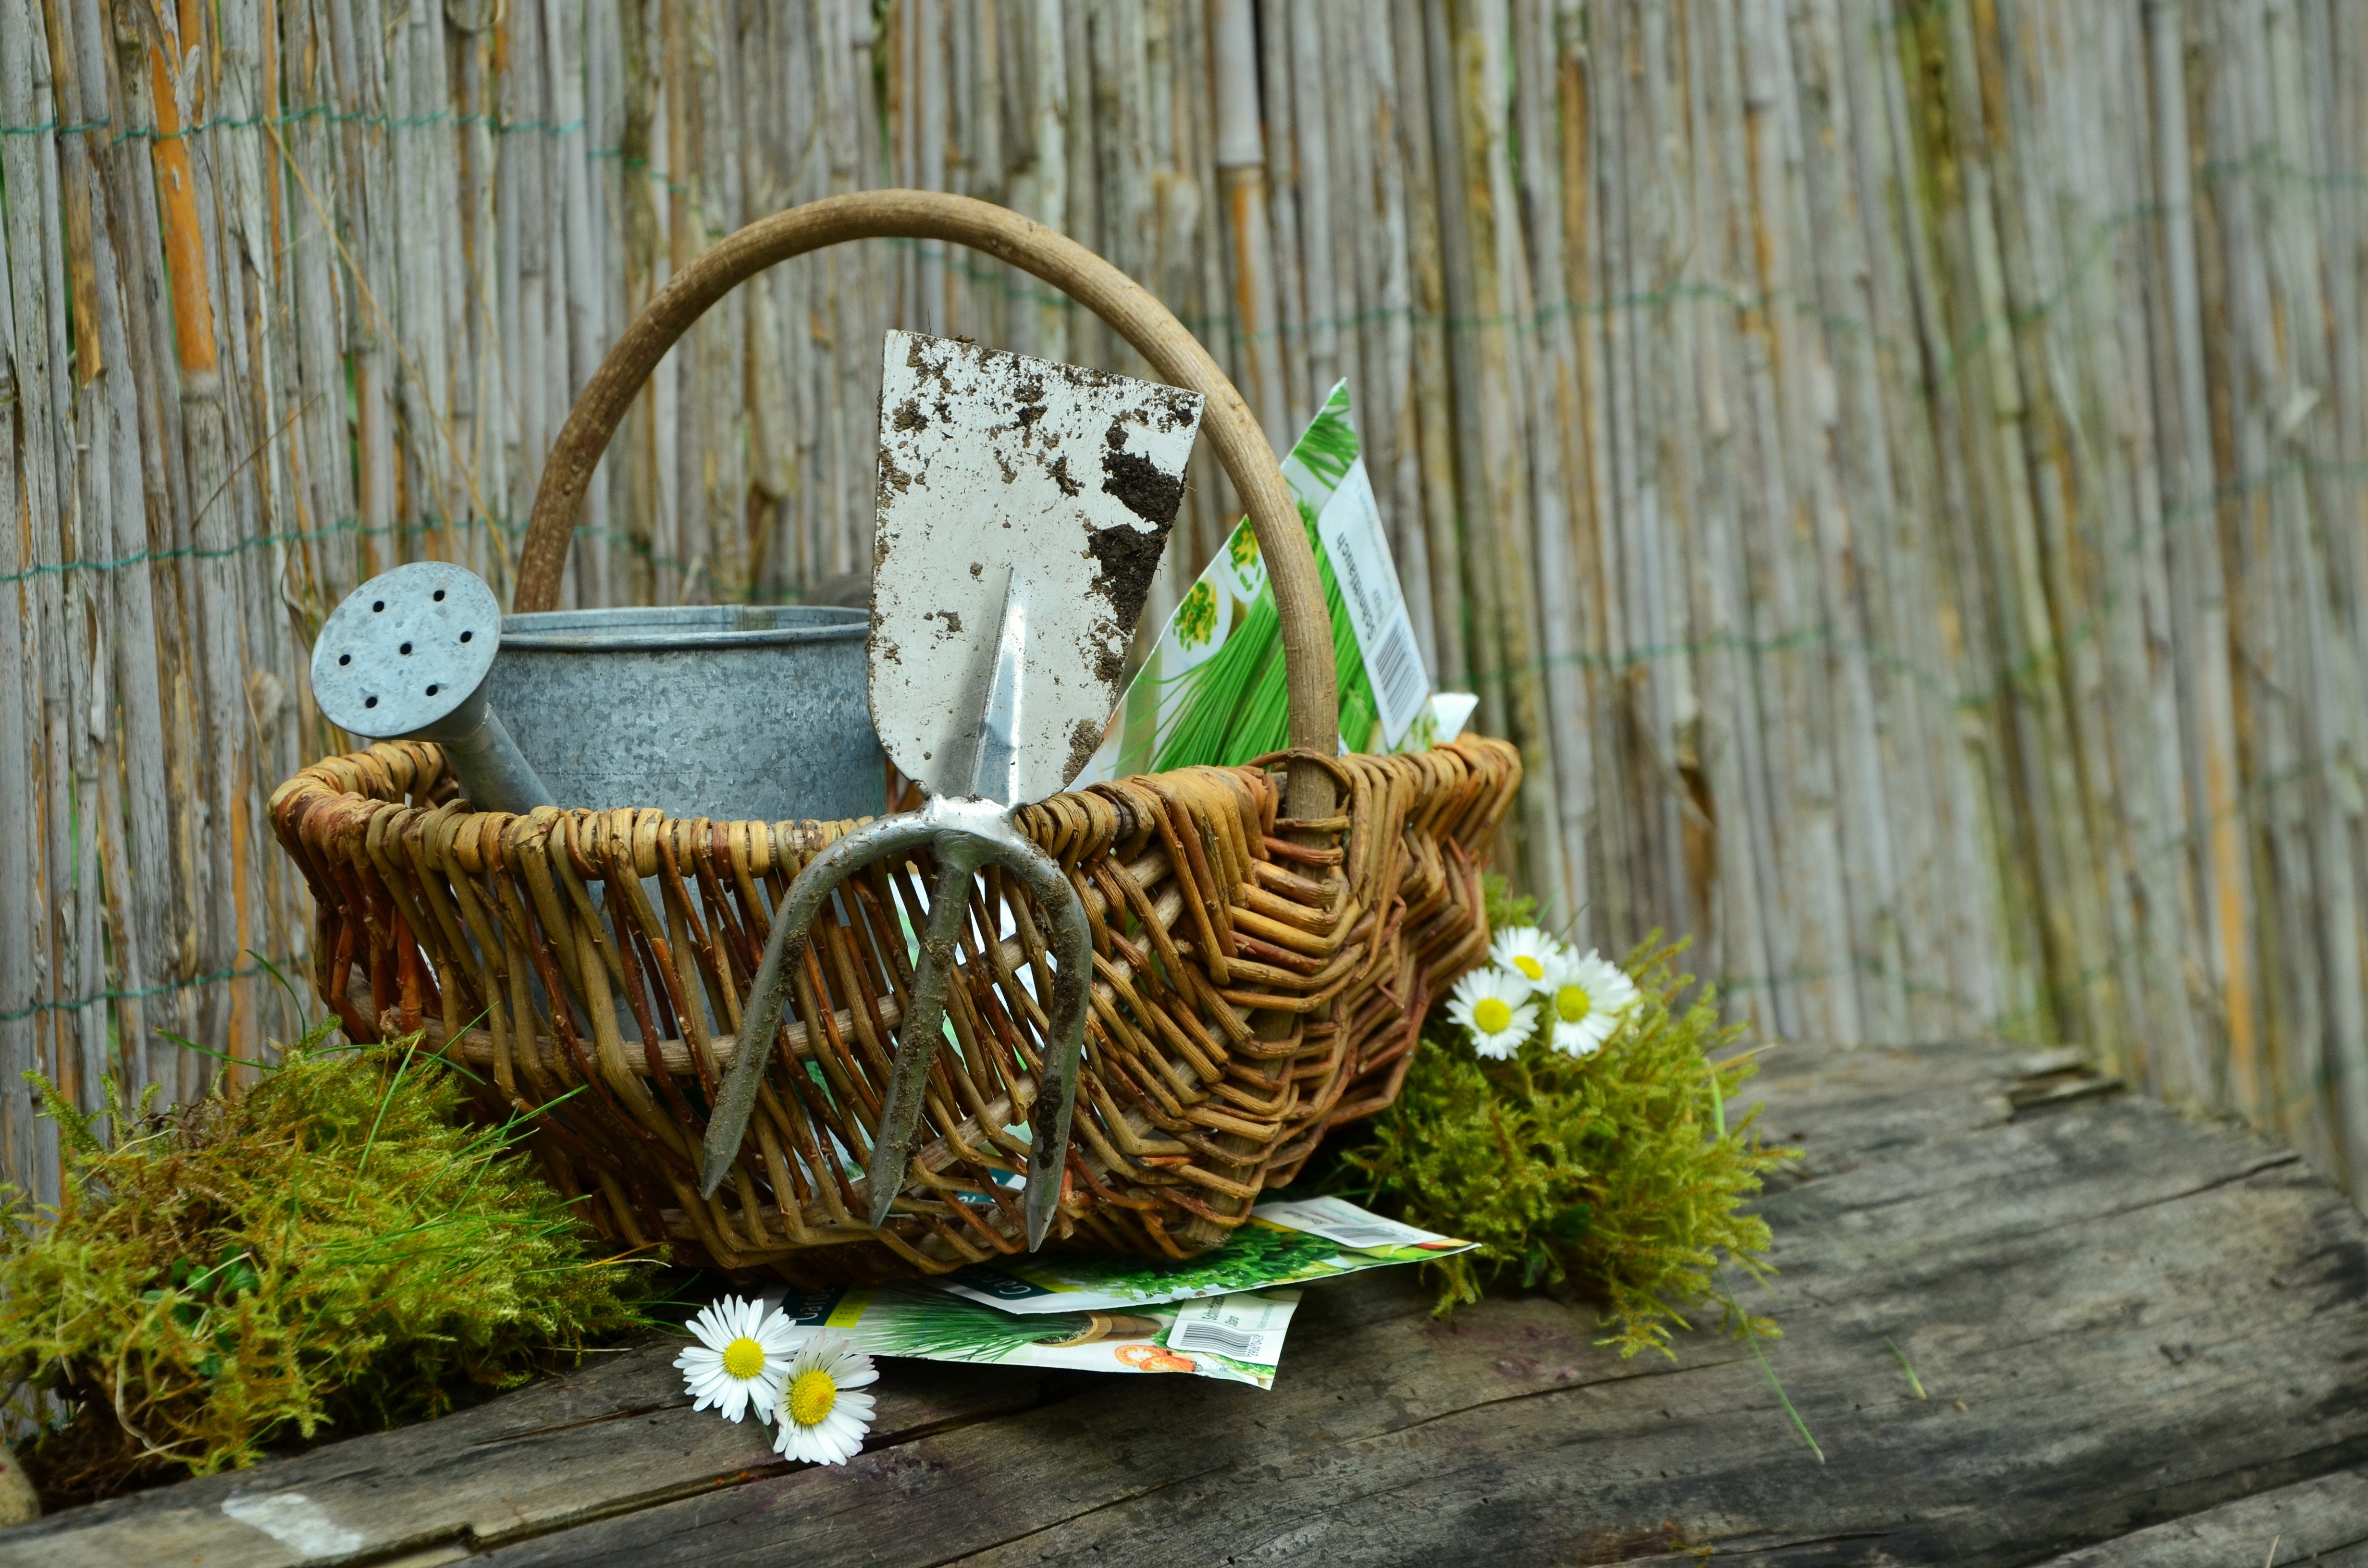
grass, branch, plant, wood, leaf, flower, spring, green, garden, basket, still life, seeds, sow, gardening, out, hoe, garden tools